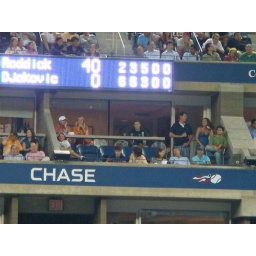
George chats it up with the girl in the blue dress